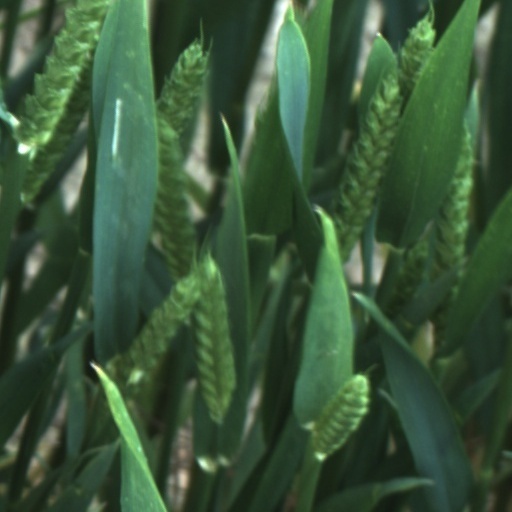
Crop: wheat